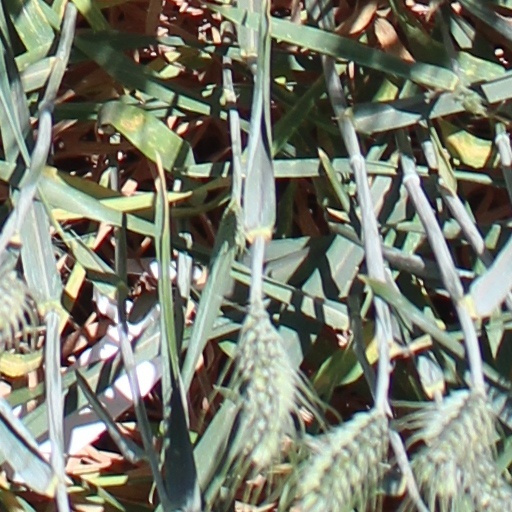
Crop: wheat